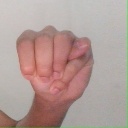
अक्षर: म